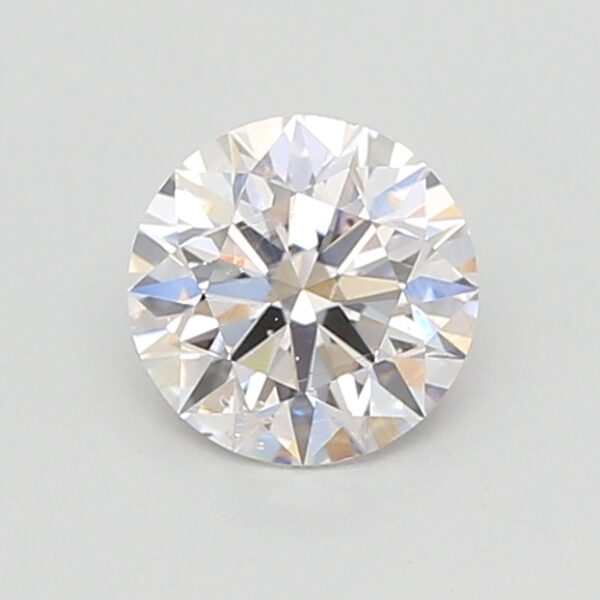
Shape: round
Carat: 0.5
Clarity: SI2
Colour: FANCY
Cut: EX
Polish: EX
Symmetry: EX
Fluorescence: ST
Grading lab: GIA
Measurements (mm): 5.07 x 5.09 x 3.17